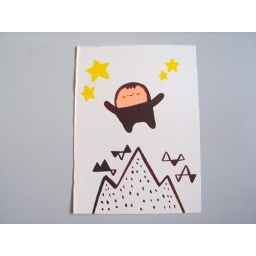
Flying boy in mountain